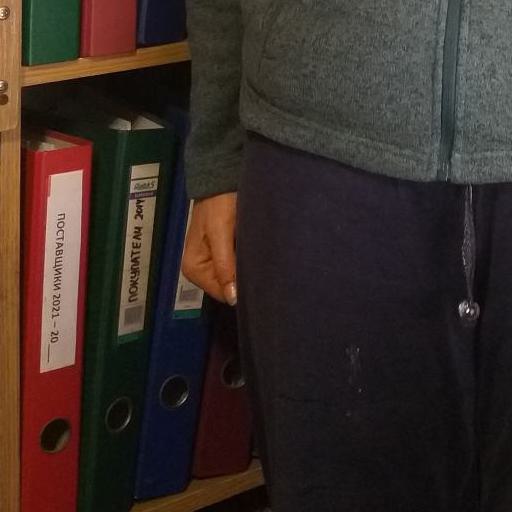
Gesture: no_gesture